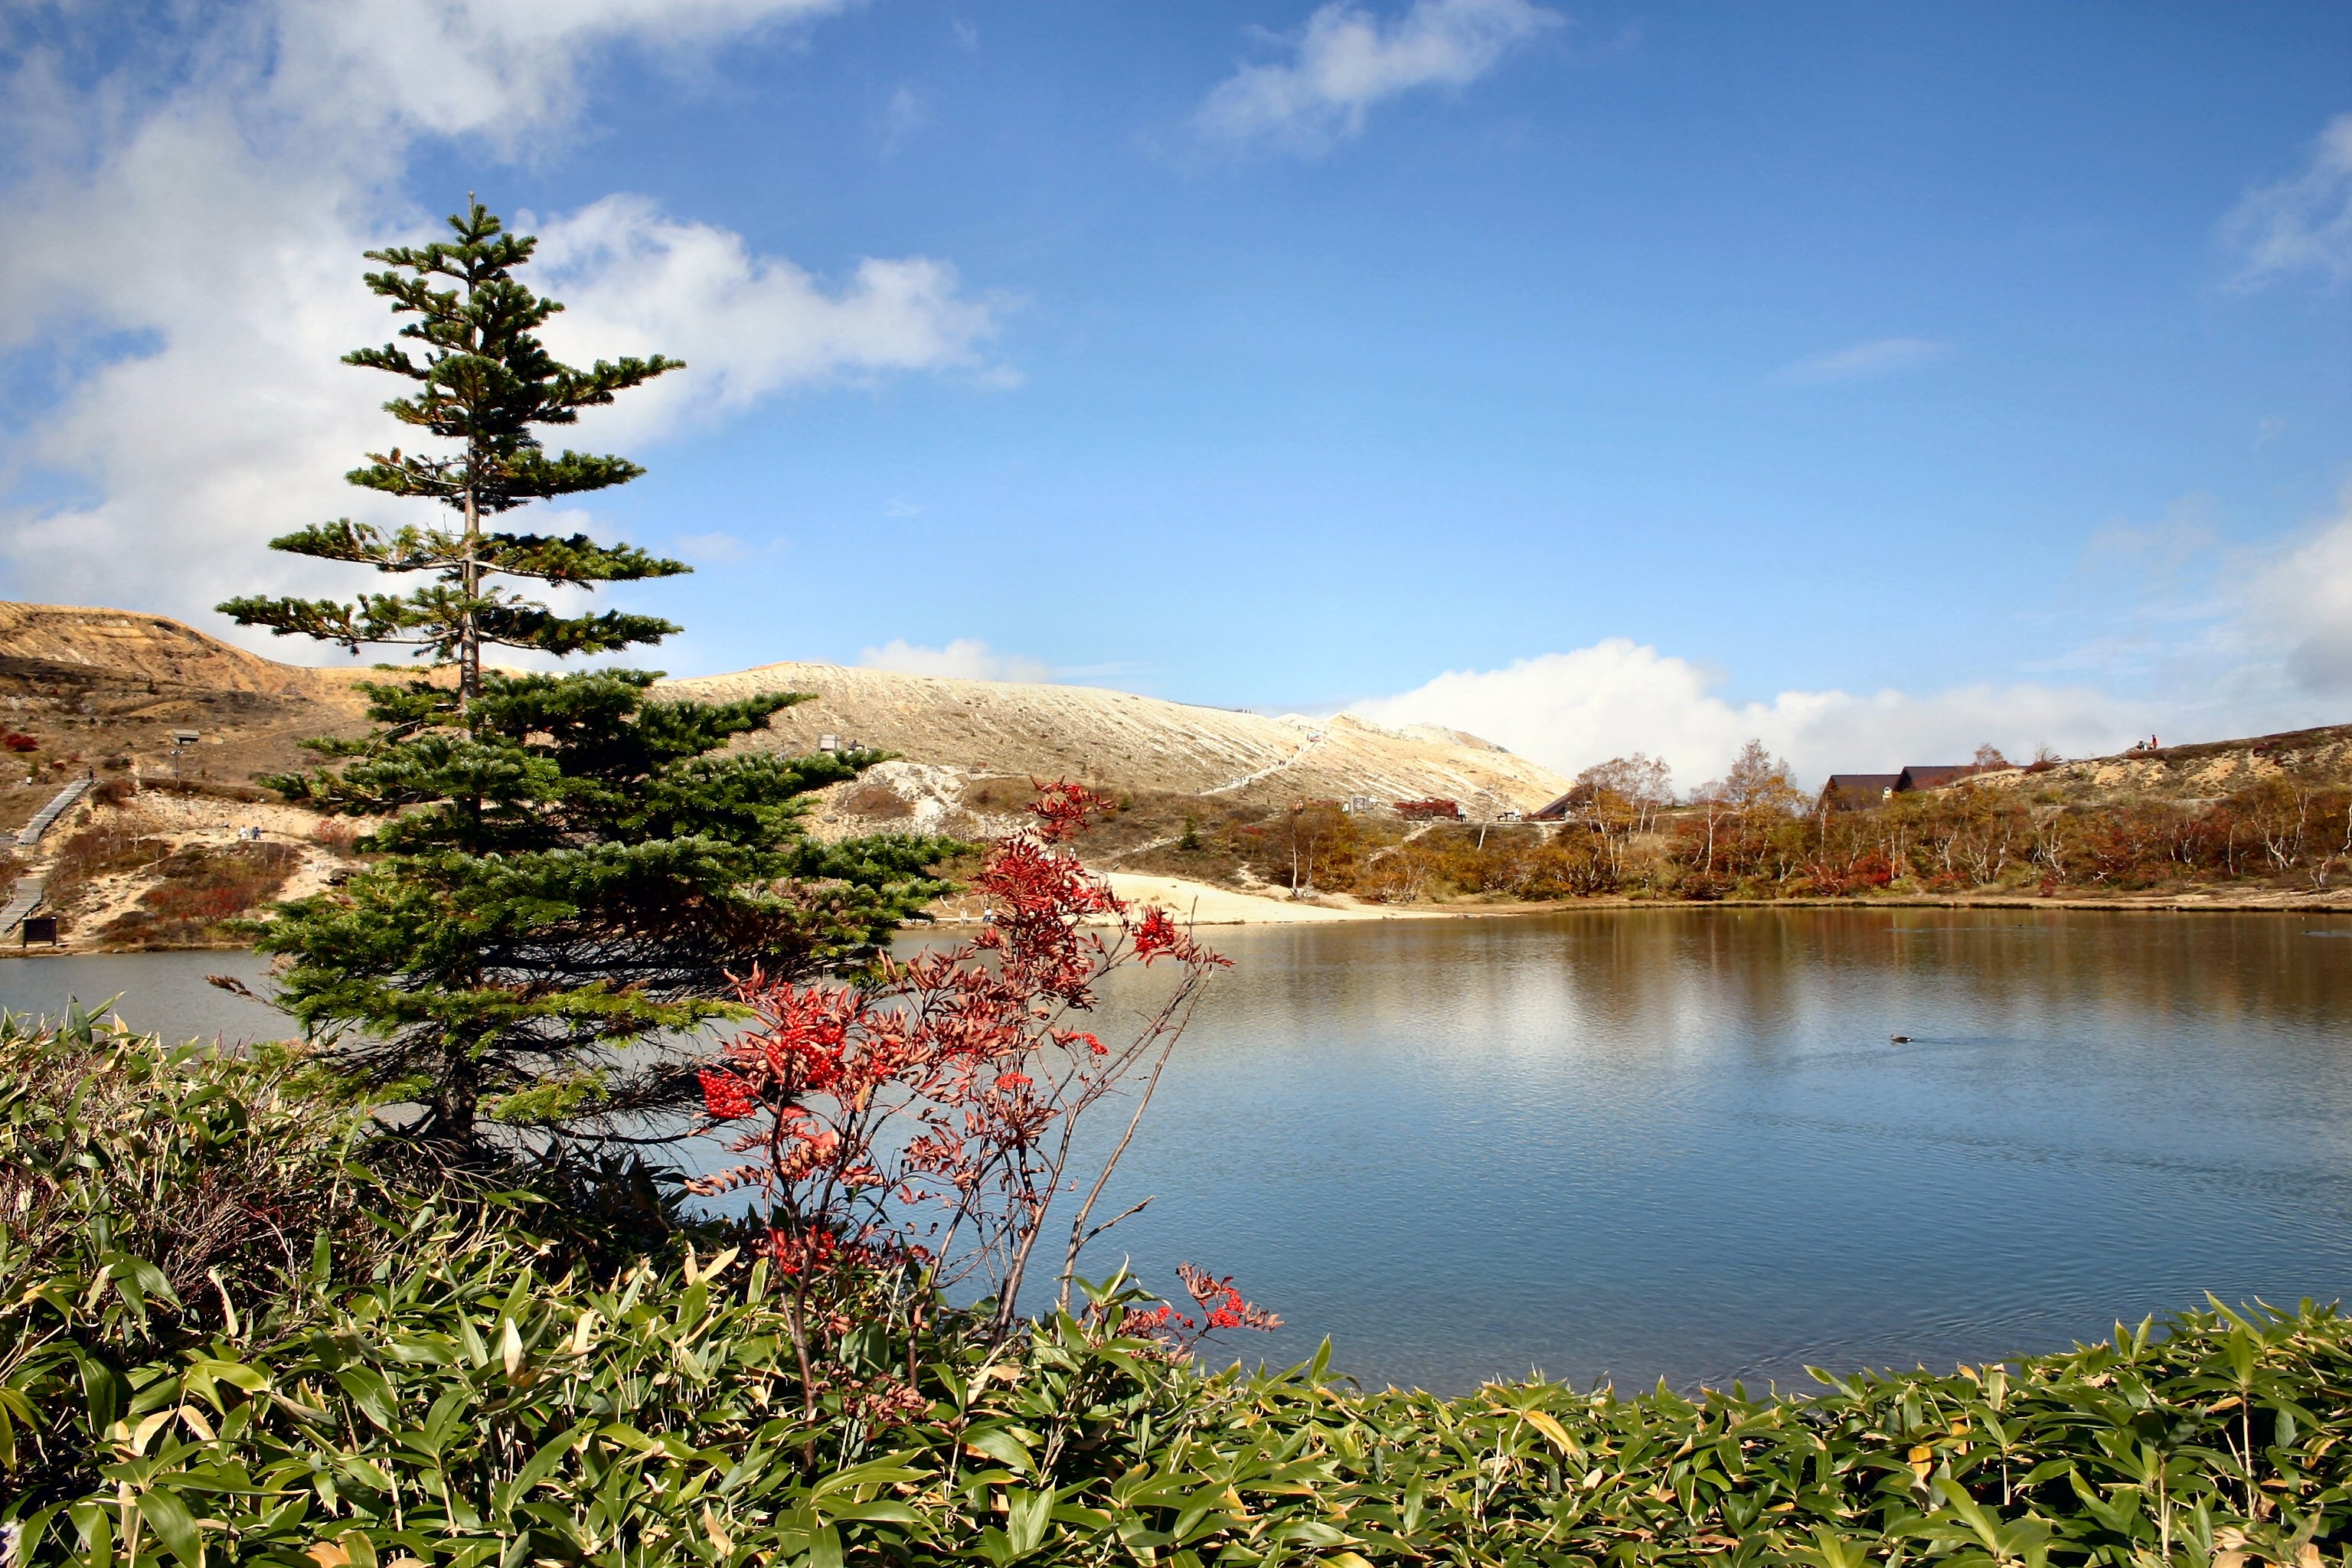
landscape, tree, nature, wilderness, mountain, flower, lake, river, valley, pond, reflection, autumn, reservoir, japan, body of water, plateau, kanto, loch, elevation, gunma, autumnal leaves, mt shirane, kusatsu onsen, shirane, takayama, mountainous landforms